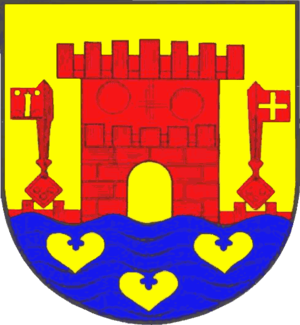
Svavsted
Coat of arms of Svavsted
Svavsted er en landsby og kommune i det nordlige Tyskland under Kreis Nordfriesland i delstaten Slesvig-Holsten. Byen ligger cirka 12 kilomter sydøst for Husum og 6 kilometer nordøst for Frederiksstad i Sønder Gøs Herred direkte ved Trenens nedre løb.